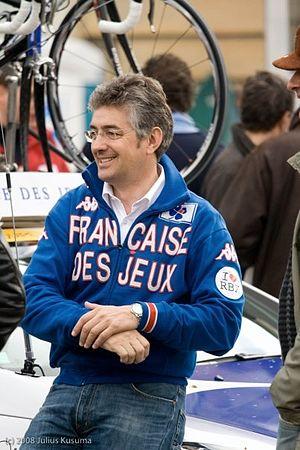
Stéphane Heulot, né le 20 mars 1971 à Noyal-Châtillon-sur-Seiche, au sud de Rennes, est un coureur cycliste français. Il est l'un des meilleurs coureurs français des années 1990. Coureur complet, ayant notamment des qualités en contre-la-montre, il fait des débuts remarqués sous le maillot de la R.M.O. en remportant coup sur coup une étape de l’Étoile de Bessèges puis de Paris-Nice. Il porte le maillot jaune dès sa première participation sur le Tour de France, après avoir conquis le titre de champion de France, en 1996, sous le maillot du Gan de Roger Legeay. Il termine à plusieurs reprises dans les vingt premiers du classement général de la Grande Boucle, son meilleur résultat étant une treizième place en 1998. Il est professionnel de 1992 à 2002.